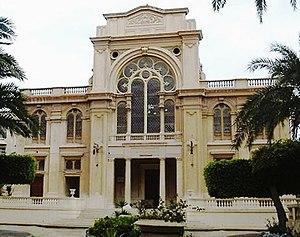
L’histoire des Juifs en Égypte s’étend sur plus de deux millénaires, de la période biblique à l’époque contemporaine.